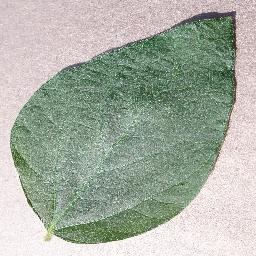
Label: Soybean___healthy